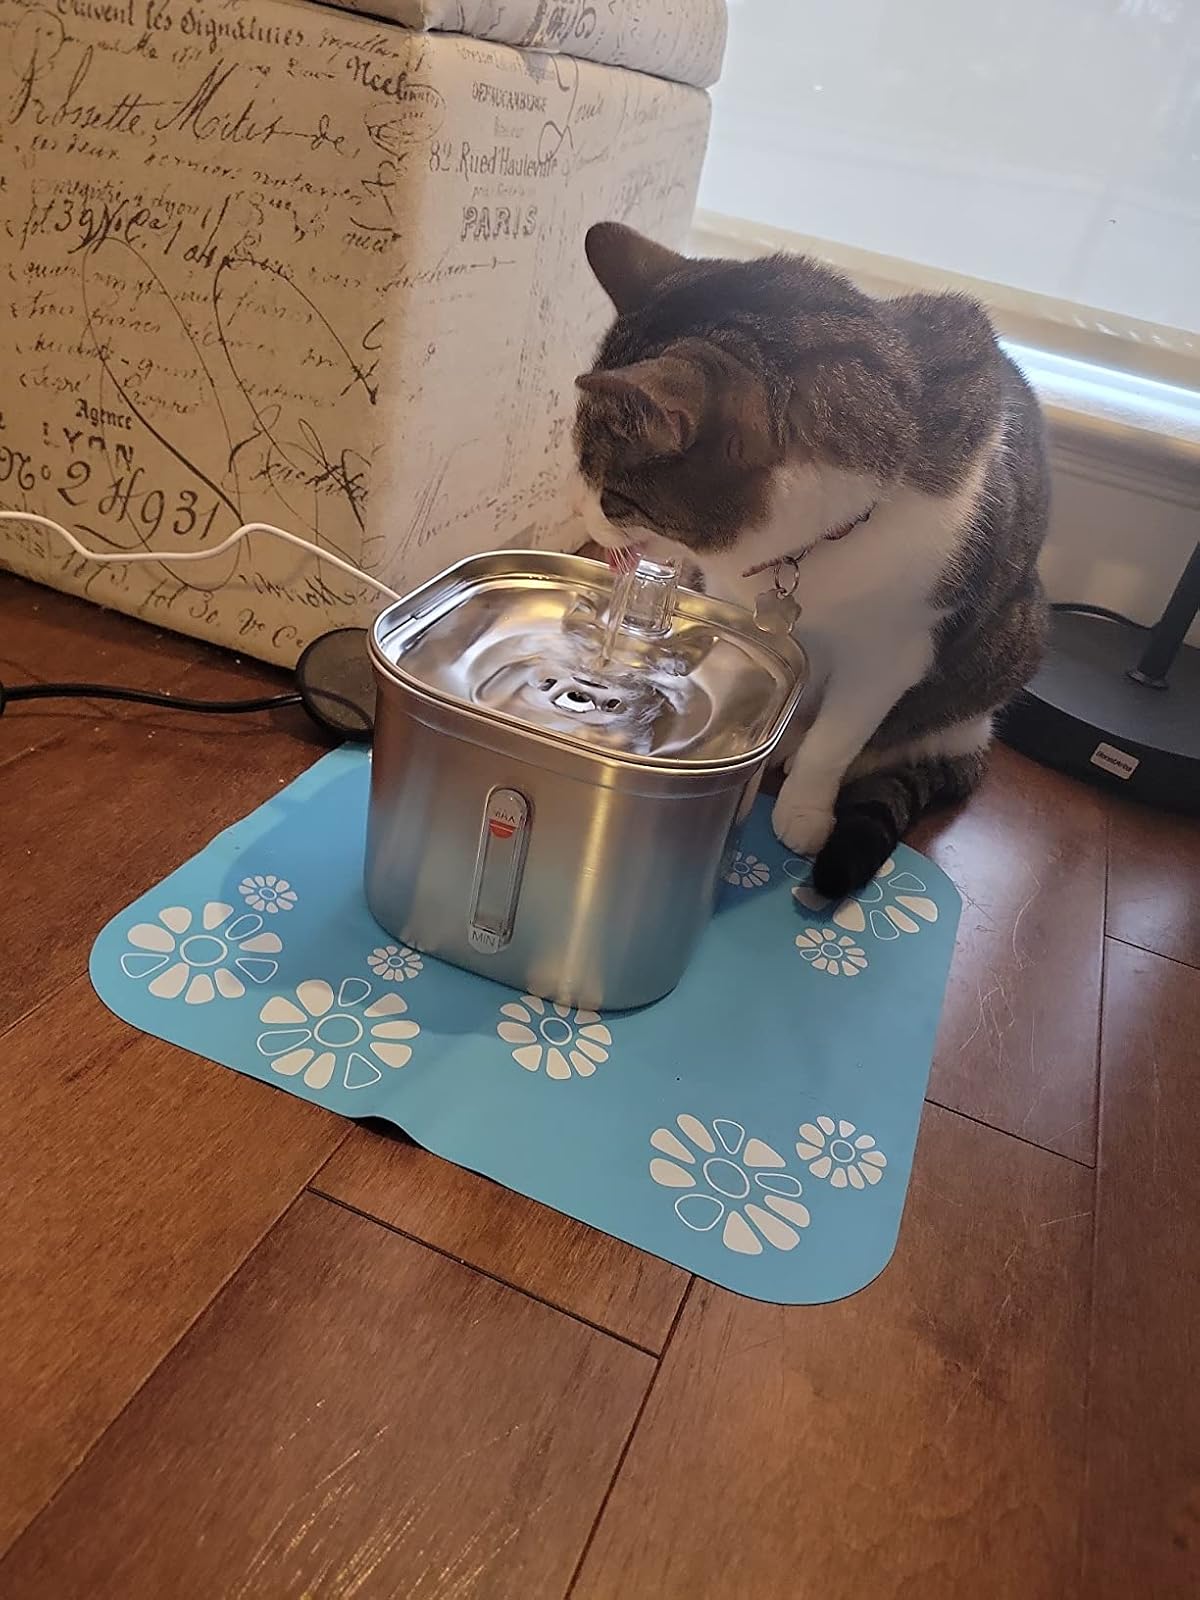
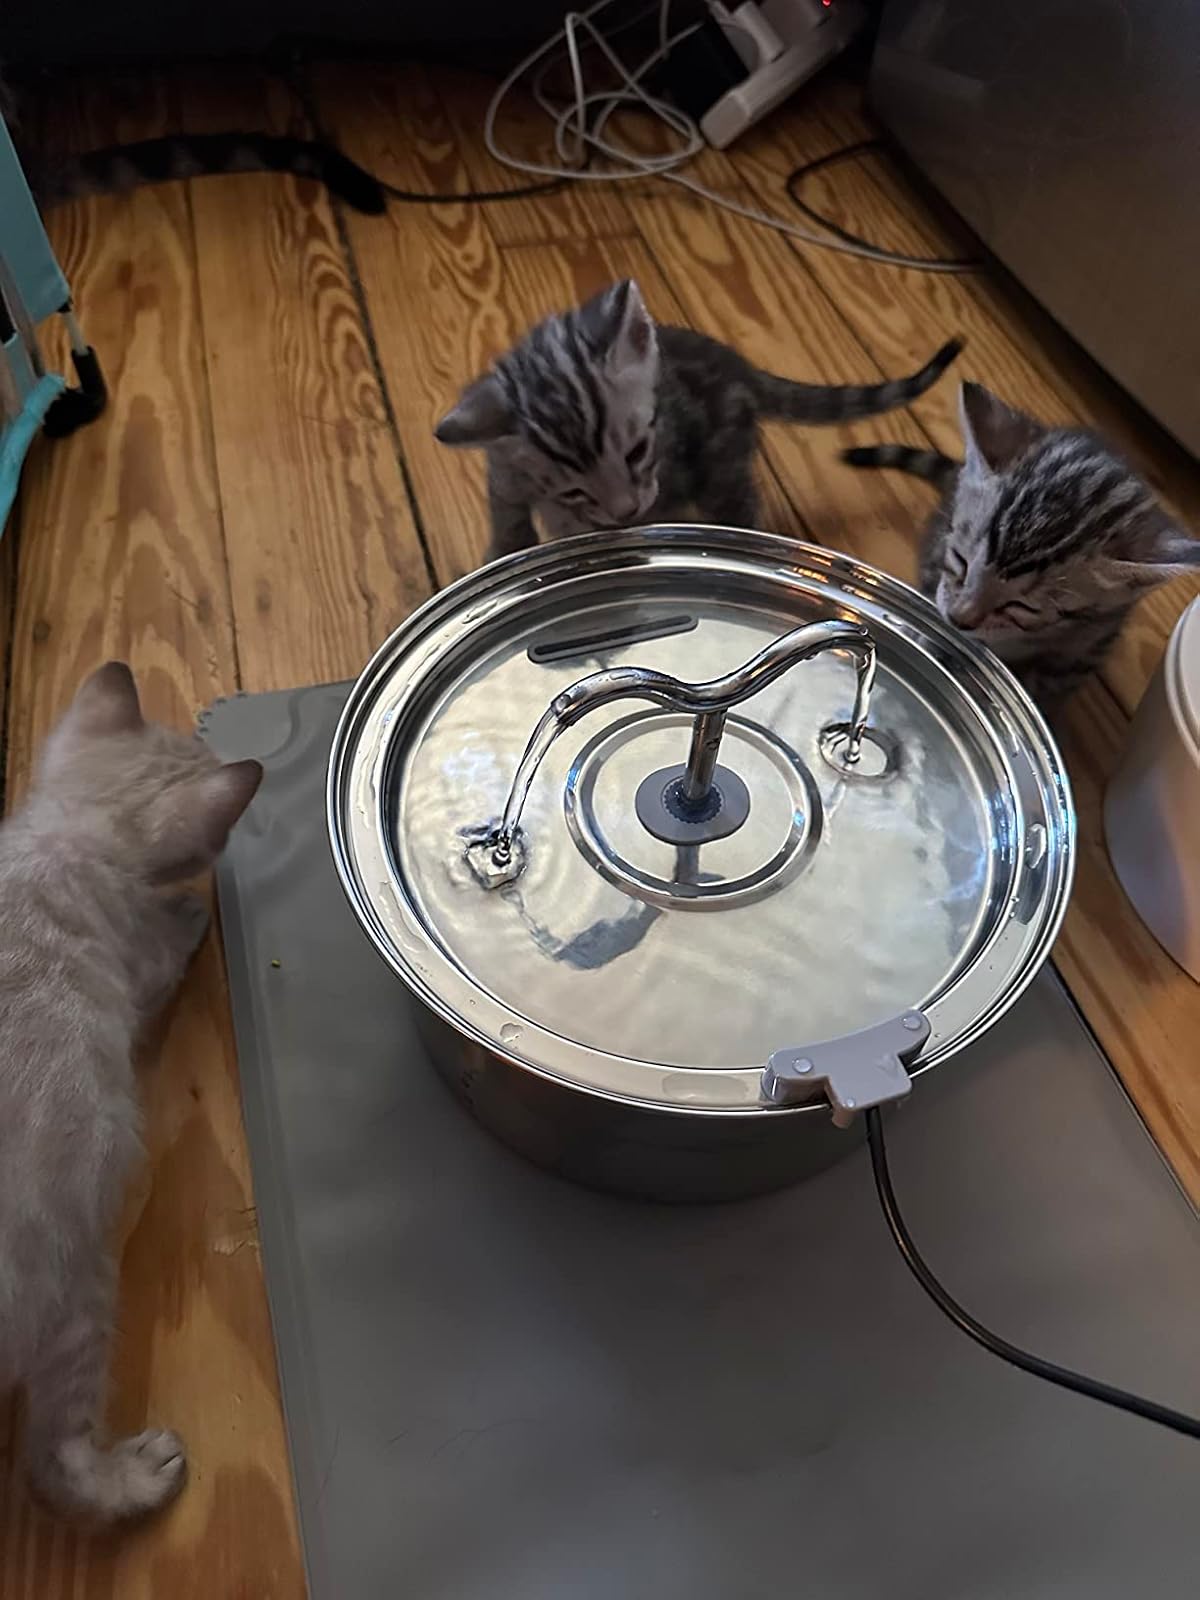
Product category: items_bowl
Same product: no